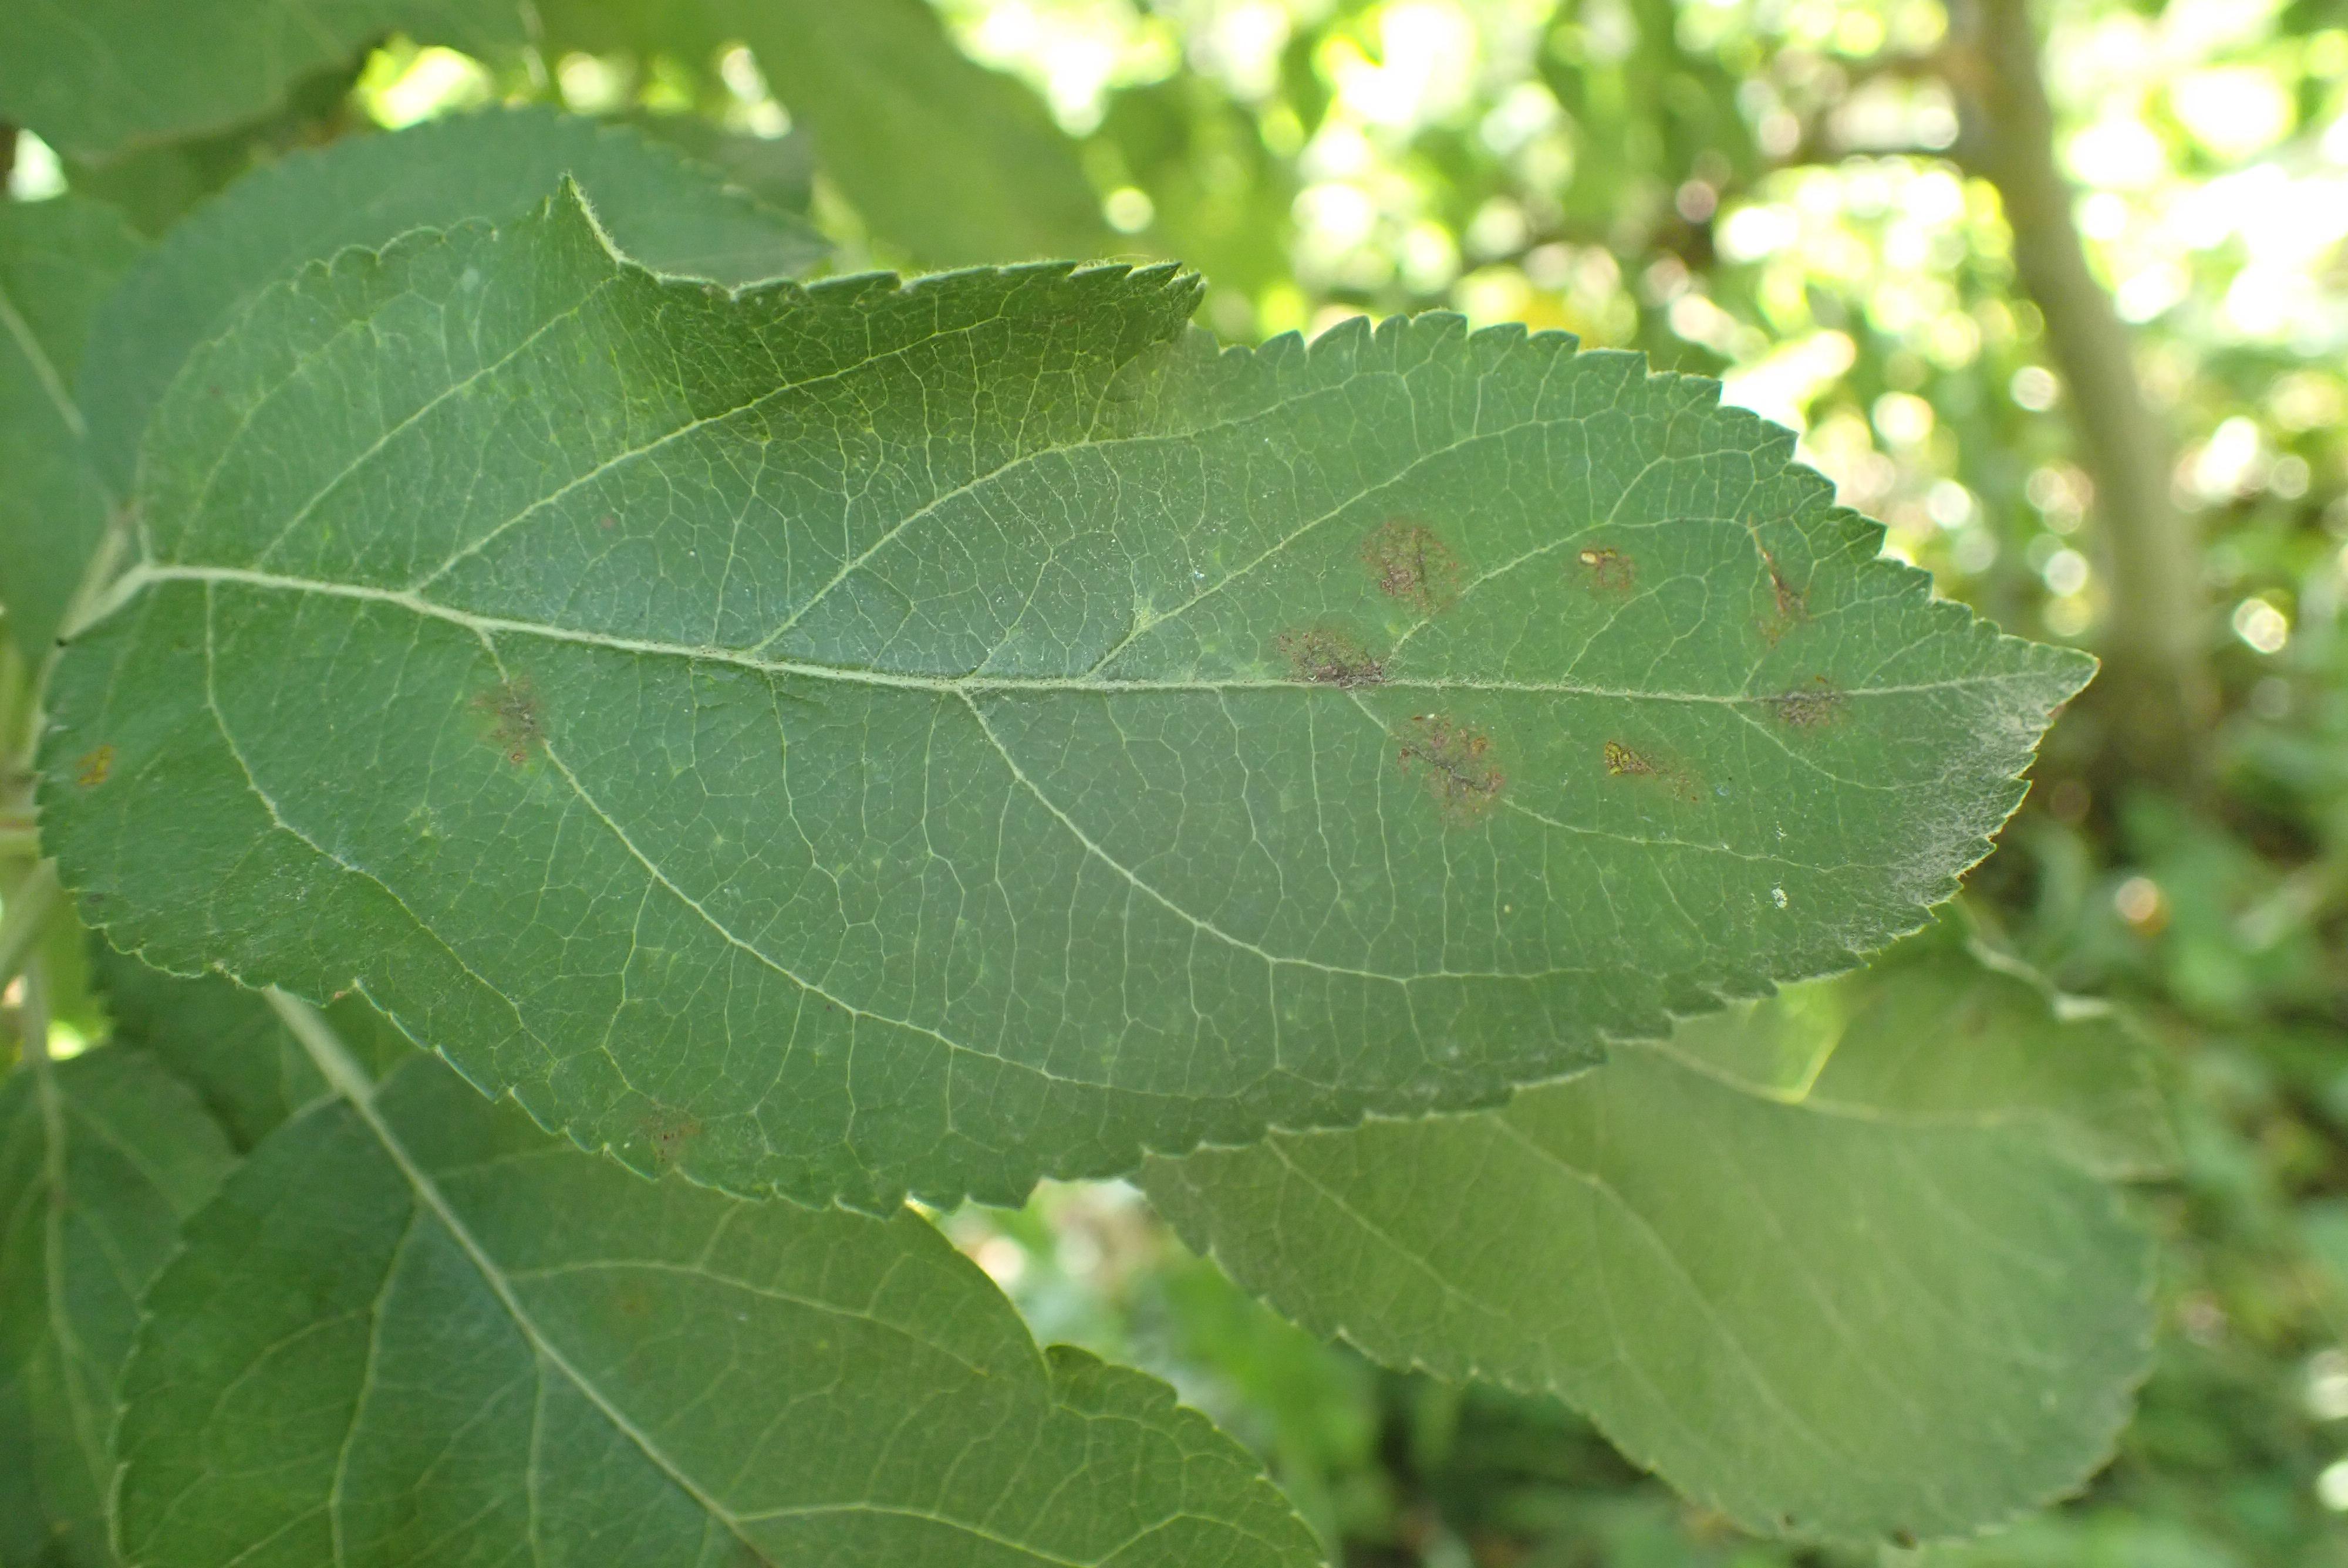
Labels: scab